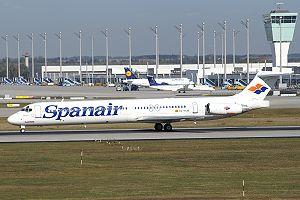
Spanair S.A. est une compagnie aérienne espagnole ayant opéré de décembre 1986 à janvier 2012. La compagnie était membre de Star Alliance depuis le 1ᵉʳ avril 2003 jusqu'à sa fermeture. Son siège social était situé à Barcelone, où se trouvait son hub principal.